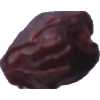
Label: dates